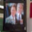
Label: television